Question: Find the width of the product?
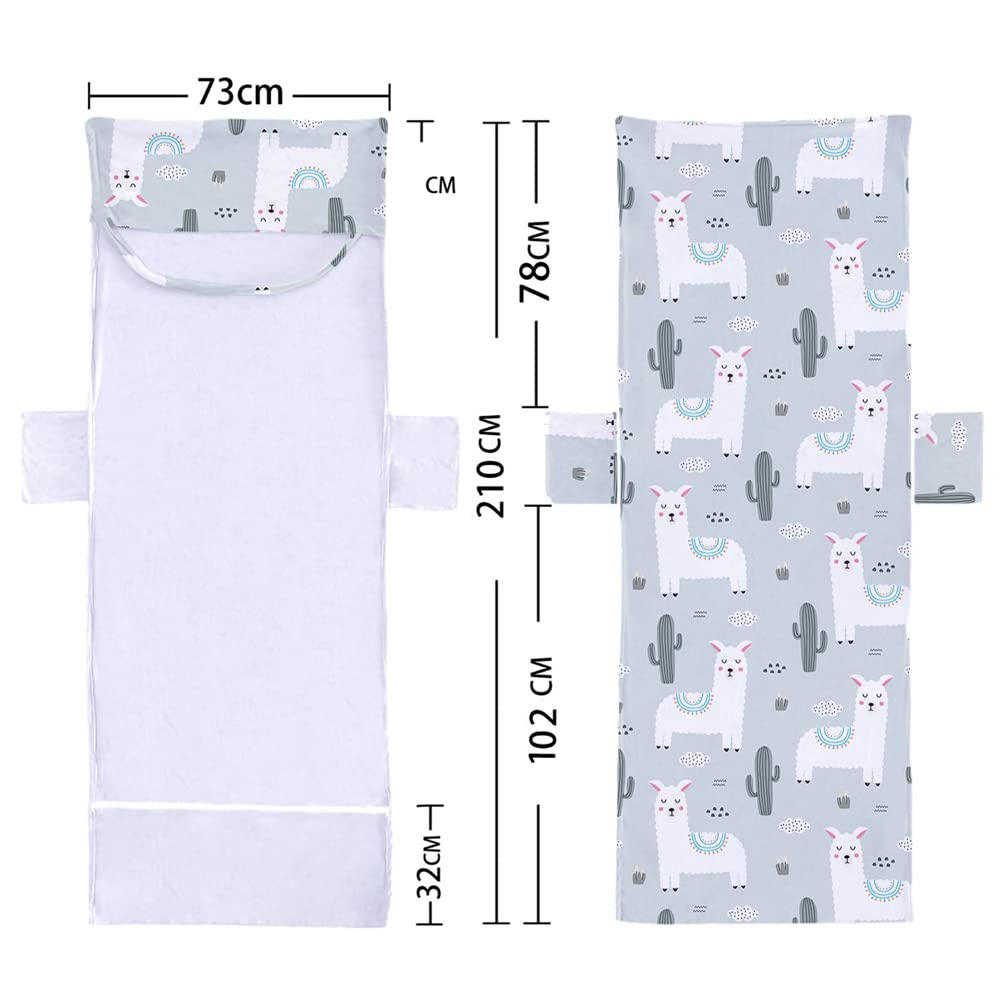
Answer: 73.0 centimetre